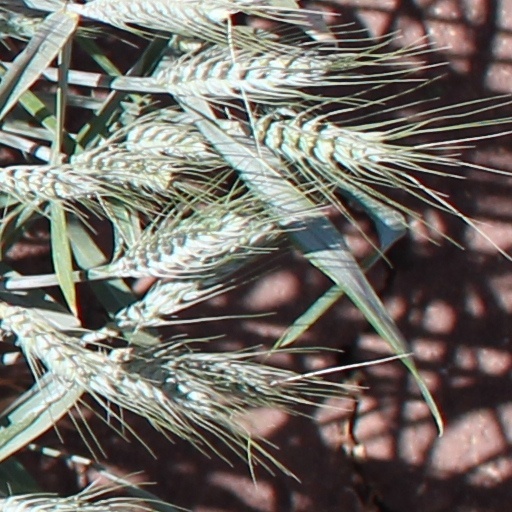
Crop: wheat